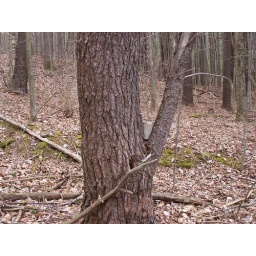
this is s tree i found in the woods that had a glass bottle in between the branches